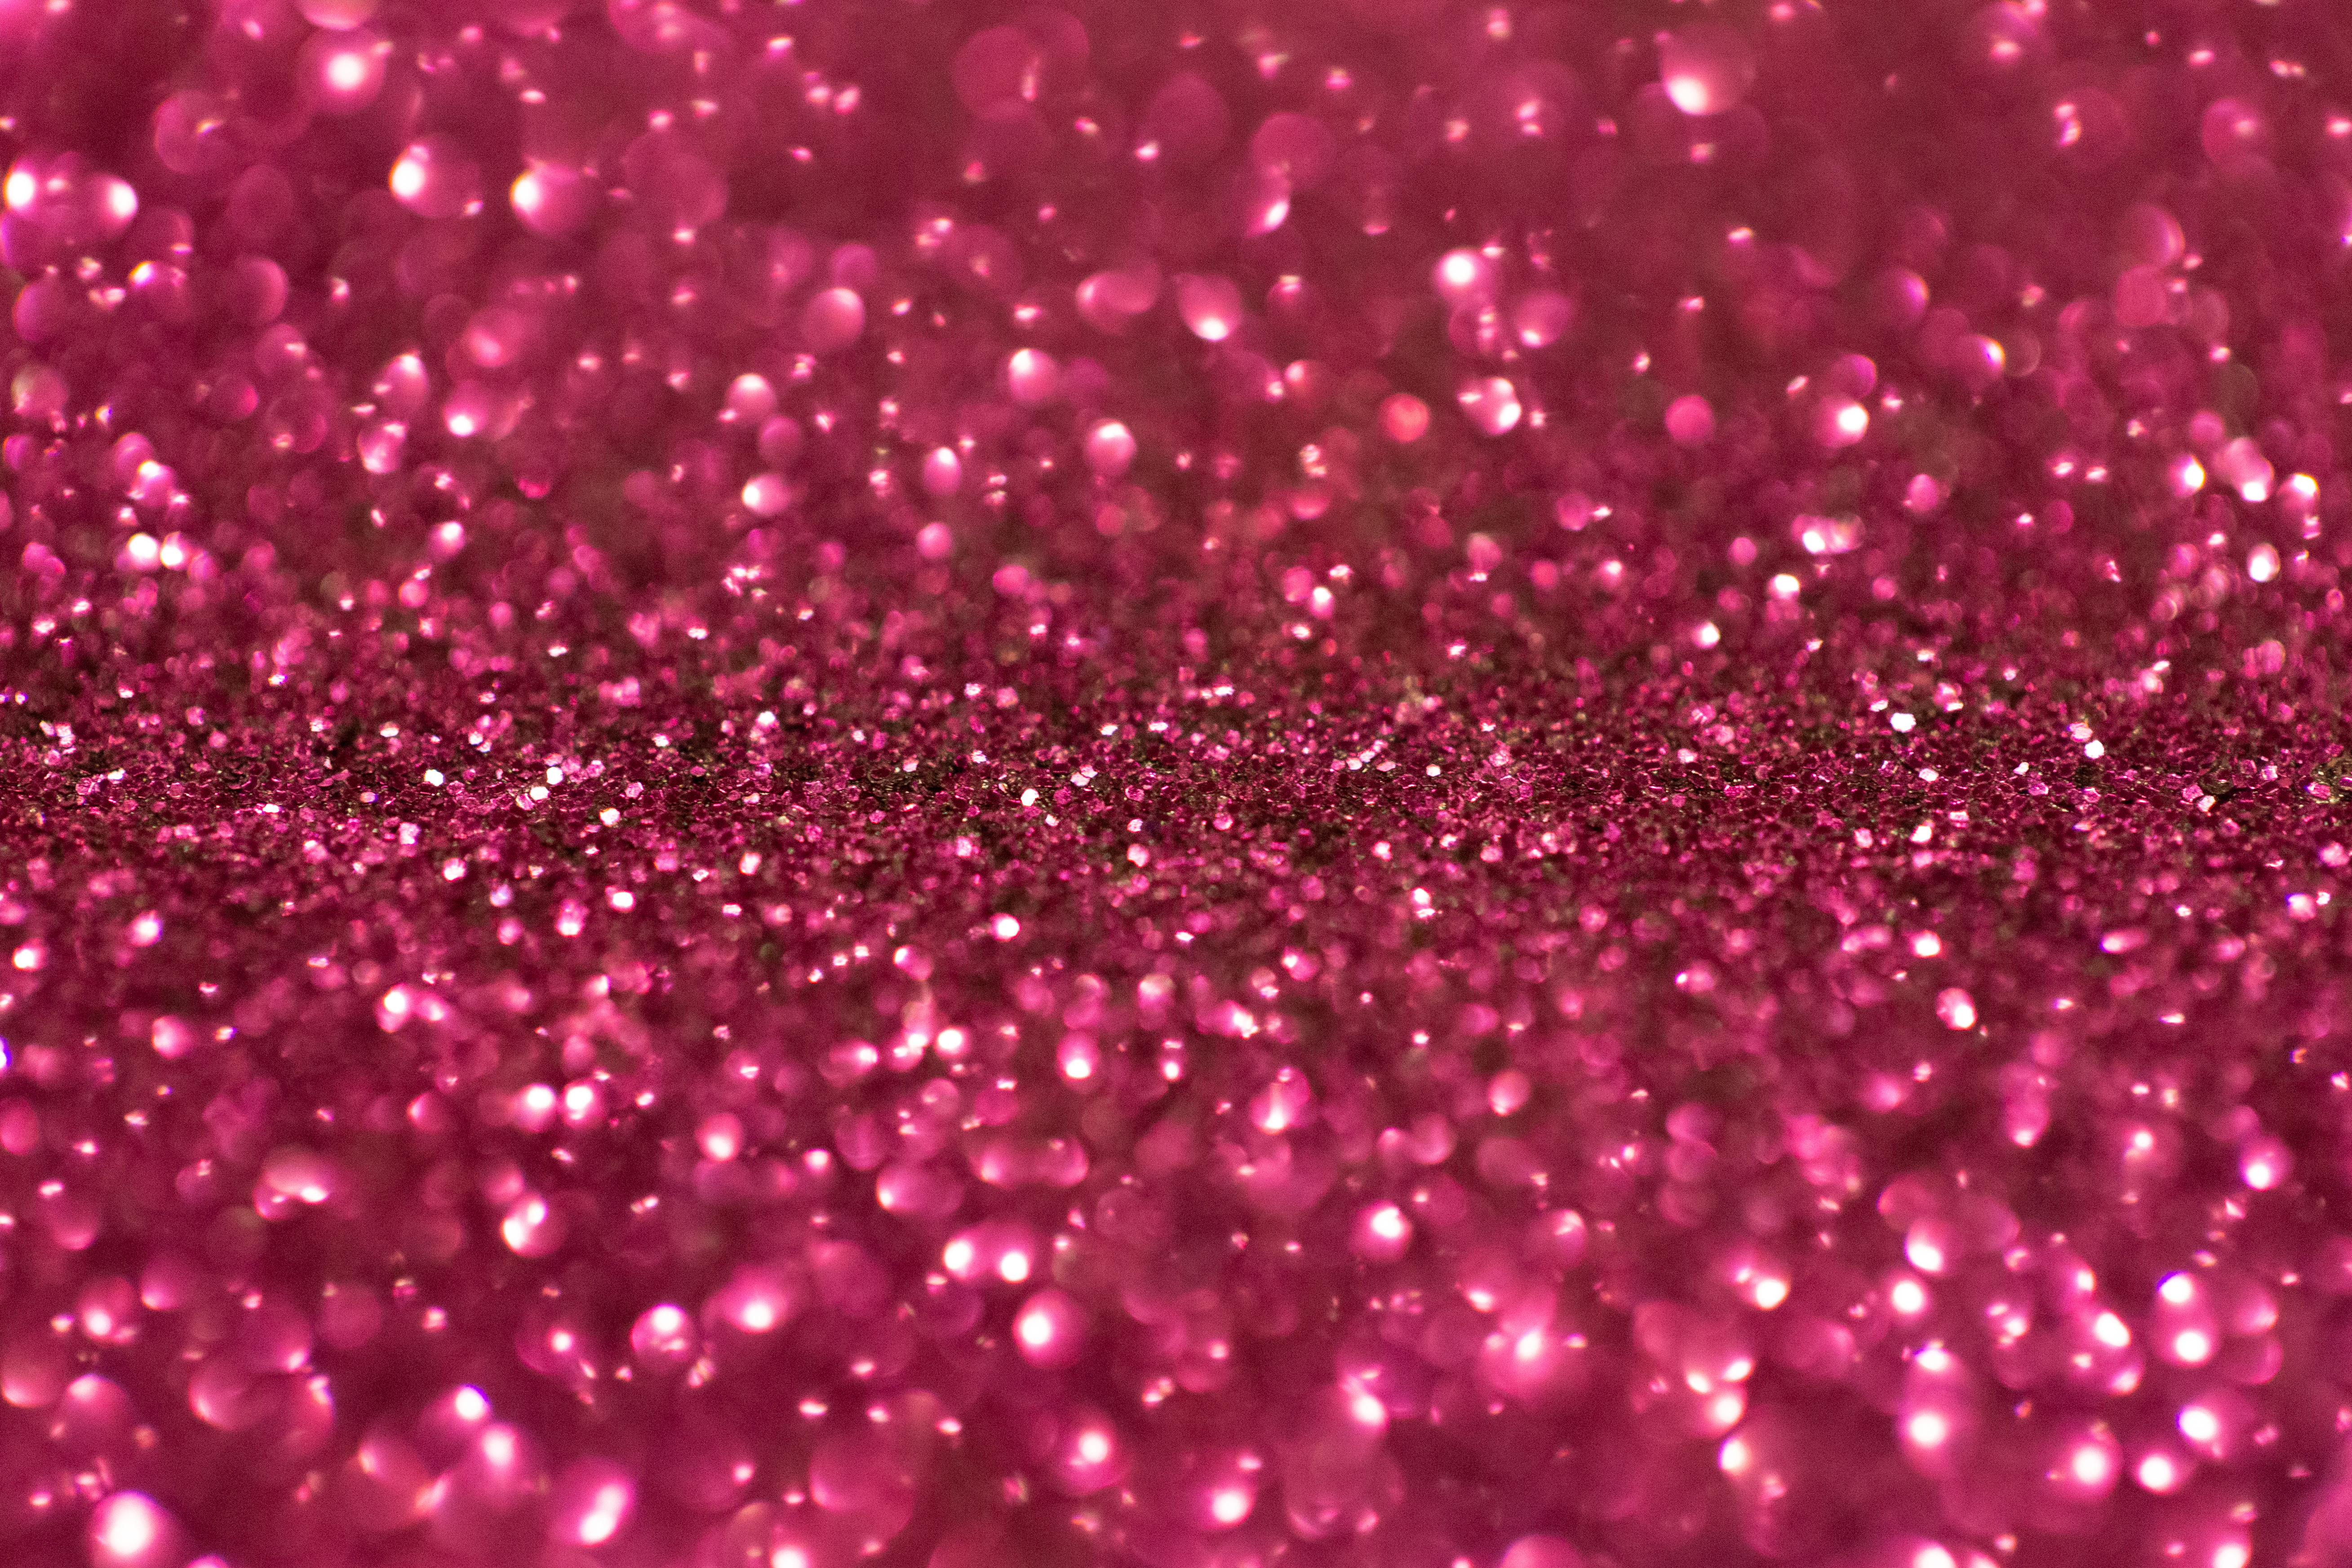
glitter, pink, red, light, magenta, fashion accessory, close up, embellishment, textile